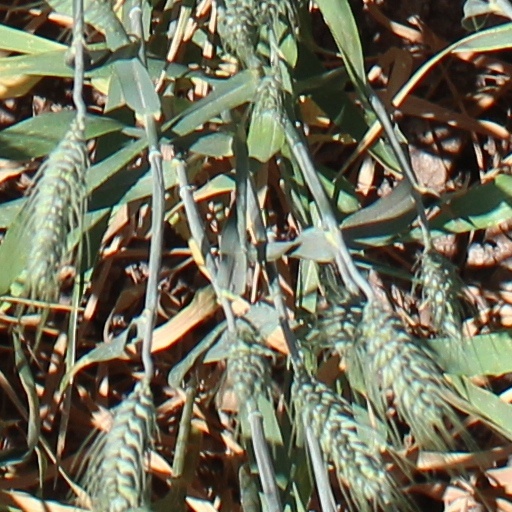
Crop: wheat